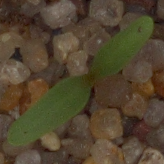
Label: sugar_beet